Toyota Celica

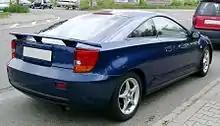
Toyota Celica 1.8 VVT-i (ZZT230, Germany)

Production of the GT-Four (or previously known as All-Trac in the US), continued for the Japanese, Australian, European, and British markets. This ST205 version was to be the most powerful Celica produced to date, producing (export version) or (Japanese market) from an updated 3S-GTE engine. Influenced strongly by Toyota Team Europe, Toyota's factory team in the World Rally Championship, the final version of the GT-Four included improvements such as an all-aluminum hood to save weight, four-channel ABS (with G-force sensor), an improved turbocharger (incorrectly known by enthusiasts as the CT20B), and Super Strut Suspension.